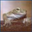
Label: frog